William Powell Frith

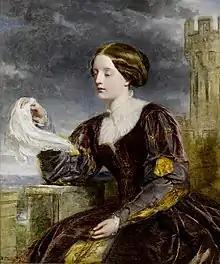
"The Signal", 1858

William Powell Frith (9 January 1819 – 2 November 1909) was an English painter specialising in genre subjects and panoramic narrative works of life in the Victorian era. He was elected to the Royal Academy in 1853, presenting "The Sleeping Model" as his Diploma work. He has been described as the "greatest British painter of the social scene since Hogarth".